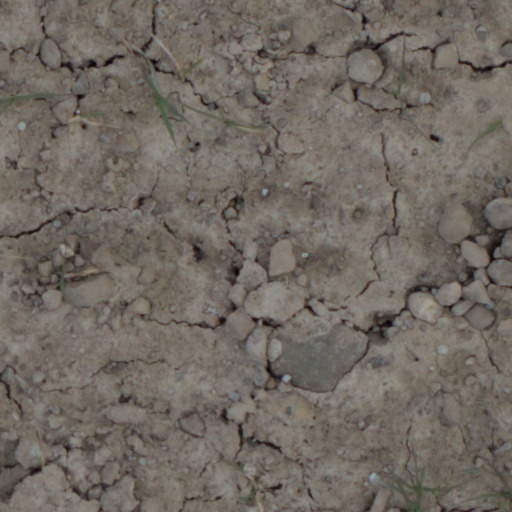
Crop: wheat